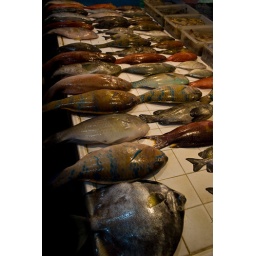
Choosing my dinner at a local fish market near Lapu-Lapu City.